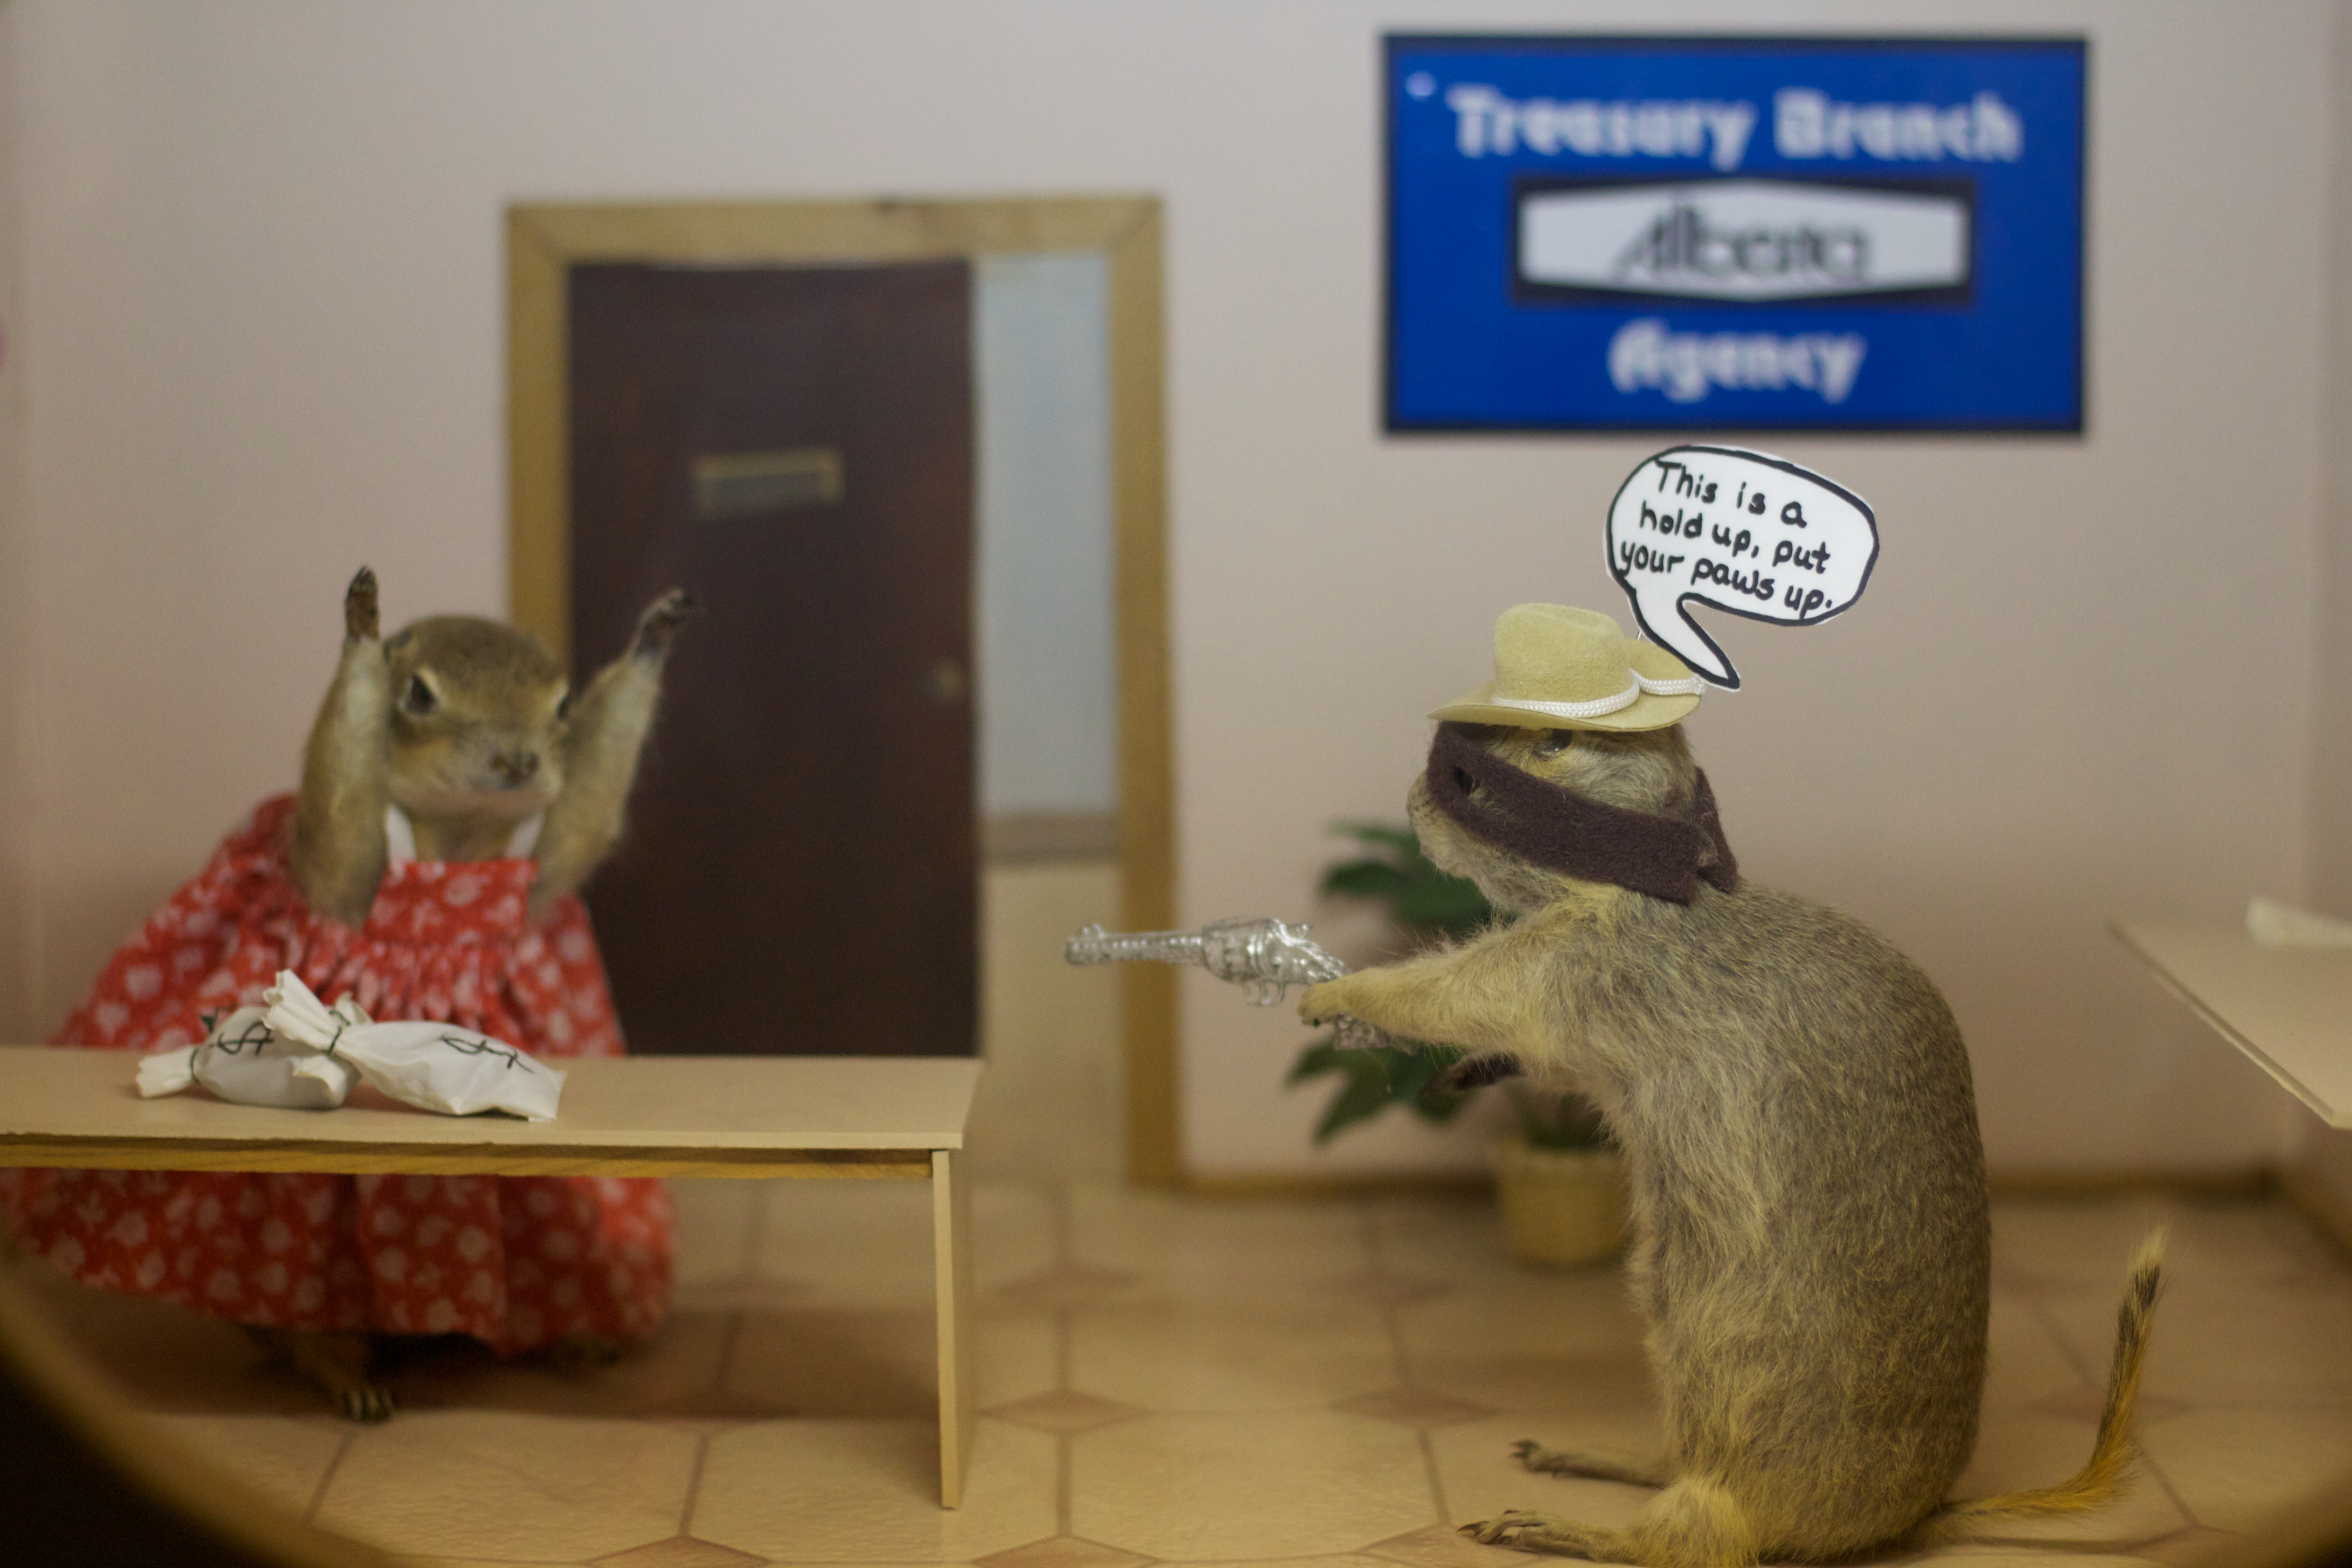
cat, art, odyssey, gopher